Anatomy of a Genocide

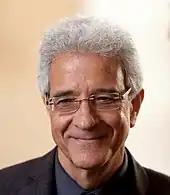
Bartov in 2014

The author, Omer Bartov, is a professor of European history at Brown University. His mother was raised in the town of Buczacz, then part of Poland, in the interwar era, and emigrated to Israel before the war; the rest of her family was murdered during the Holocaust. Bartov began work on the book in the mid-1990s after interviewing his mother and realizing that genocide "was determined not only by the encounter between external killers and local residents, but also by the existing social fabric long before the arrival of the génocidaires". While writing the book, he ended up with too much material and decided to split the project into two books, one that focused on the experiences of those who lived in Buczacz 1848–1914 and later emigrated, which he plans to publish separately.